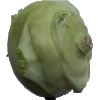
Label: Kohlrabi 1